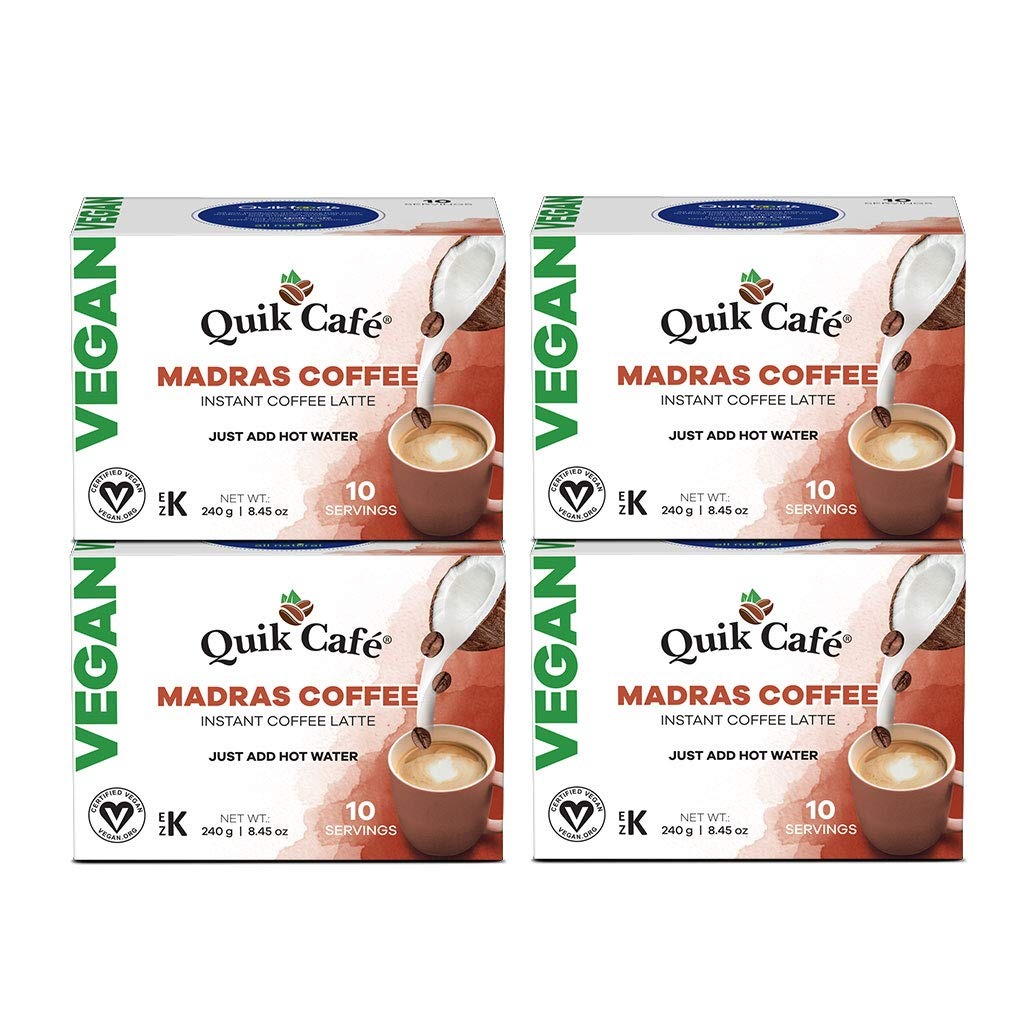
Item Name: QuikCafe Vegan Madras Coffee - 10 Count (Pack of 4)
Bullet Point 1: COFFEE LATTE: QuikTea’s Vegan Madras Coffee is an expression of the authentic Filter Coffee or Kaapi from South India and has all the flavor of a smooth and full-bodied coffee but is made with coconut milk powder!
Bullet Point 2: ALL NATURAL: QuikTea prides itself on consistently providing ethically sourced, all-natural, preservative free tea made with simple, easy to understand ingredients!
Bullet Point 3: COFFEE BENEFITS: Coffee has been infamously known to provide drinkers with a caffeine supplement to kickstart their day, but it also helps in burning fat and boosting physical performance as well!
Bullet Point 4: LATTE WITHOUT THE HASSLE: QuikTea's products come in easy to use, all-in-one pouches designed with your convenience in mind! Our pouches contain all you need for a perfect cup of Chai or coffee, all you need to do is add hot water, stir and ENJOY!
Bullet Point 5: ◊VEGAN◊: Now offering Vegan! Whatever your life's journey may be, QuikTea has you covered! Our QuikTea Vegan line contains coconut milk powder, offering you a healthier vegan option and never compromising on taste!
Value: 40.0
Unit: Count

Price: 28.5